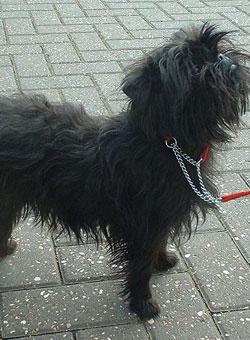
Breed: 200-n000012-affenpinscher